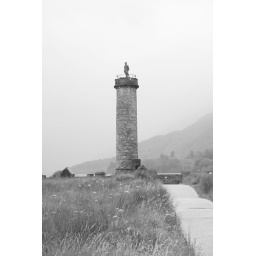
Glenfinnan monument in black and white, on a wet july day.